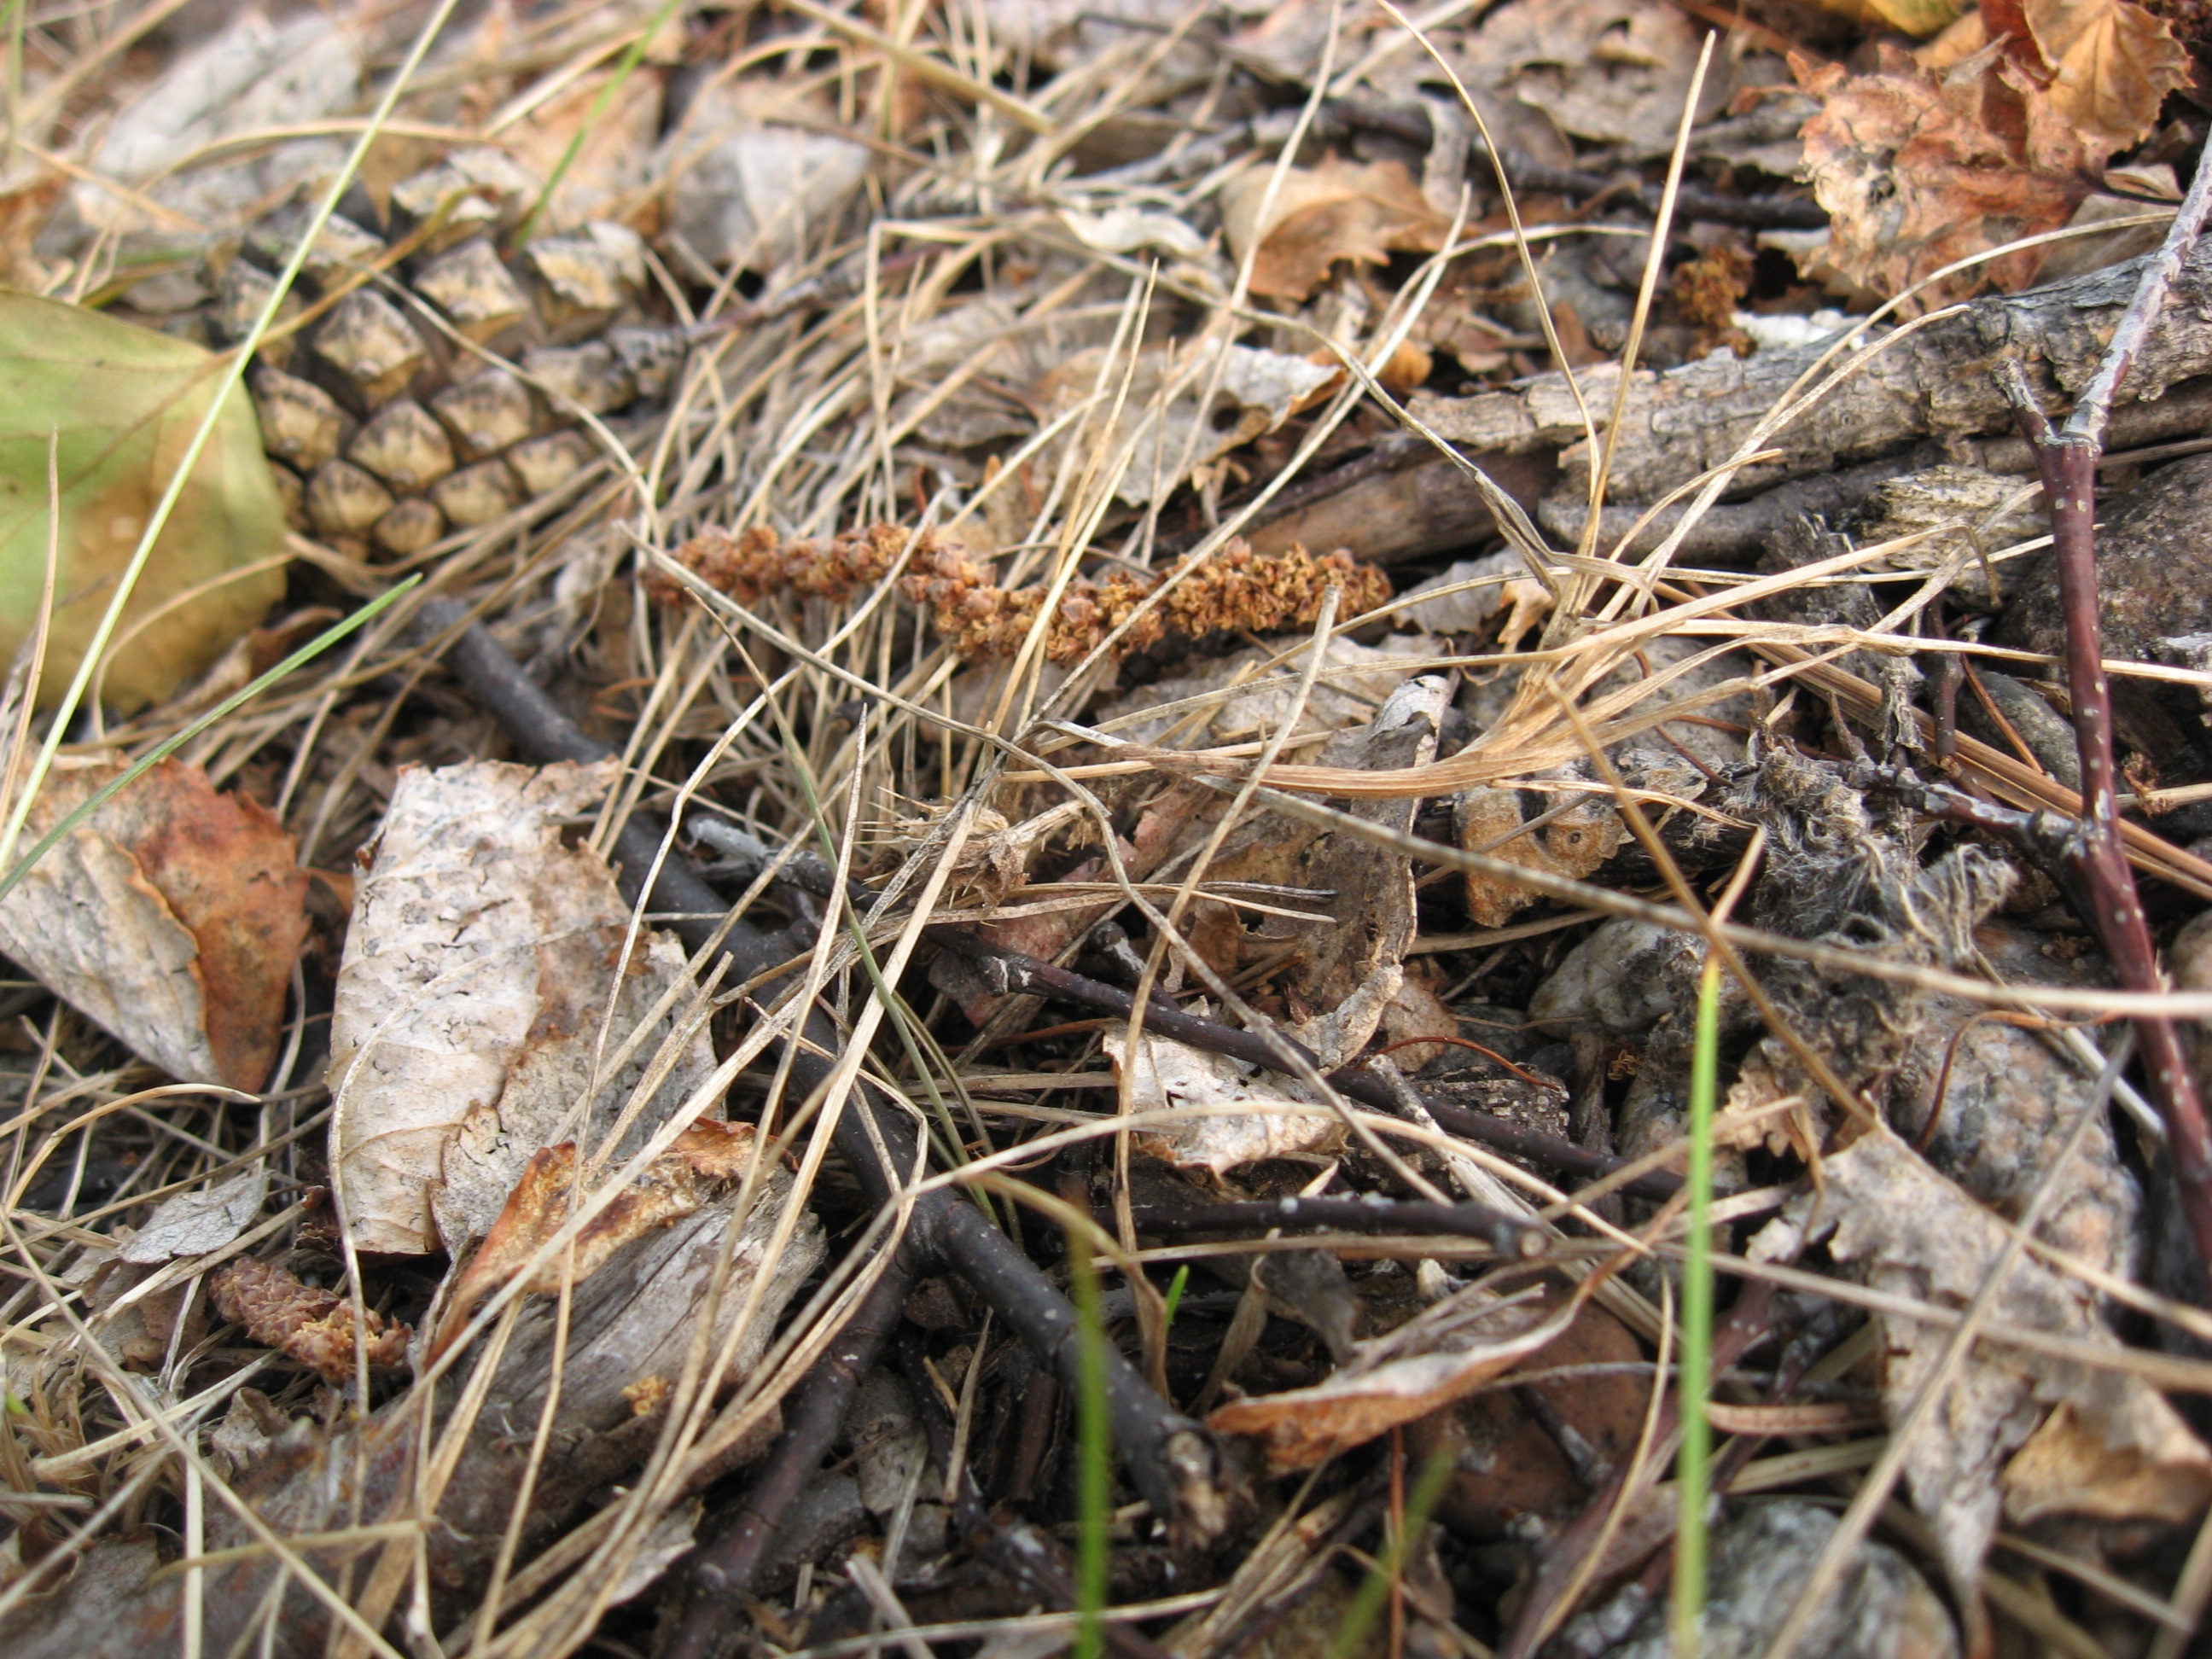
tree, nature, forest, grass, branch, plant, leaf, land, summer, wildlife, produce, autumn, reptile, fauna, pine cone, dry grass, sheet, leaves, stones, straw, dry leaves, flowering plant, grass family, land plant